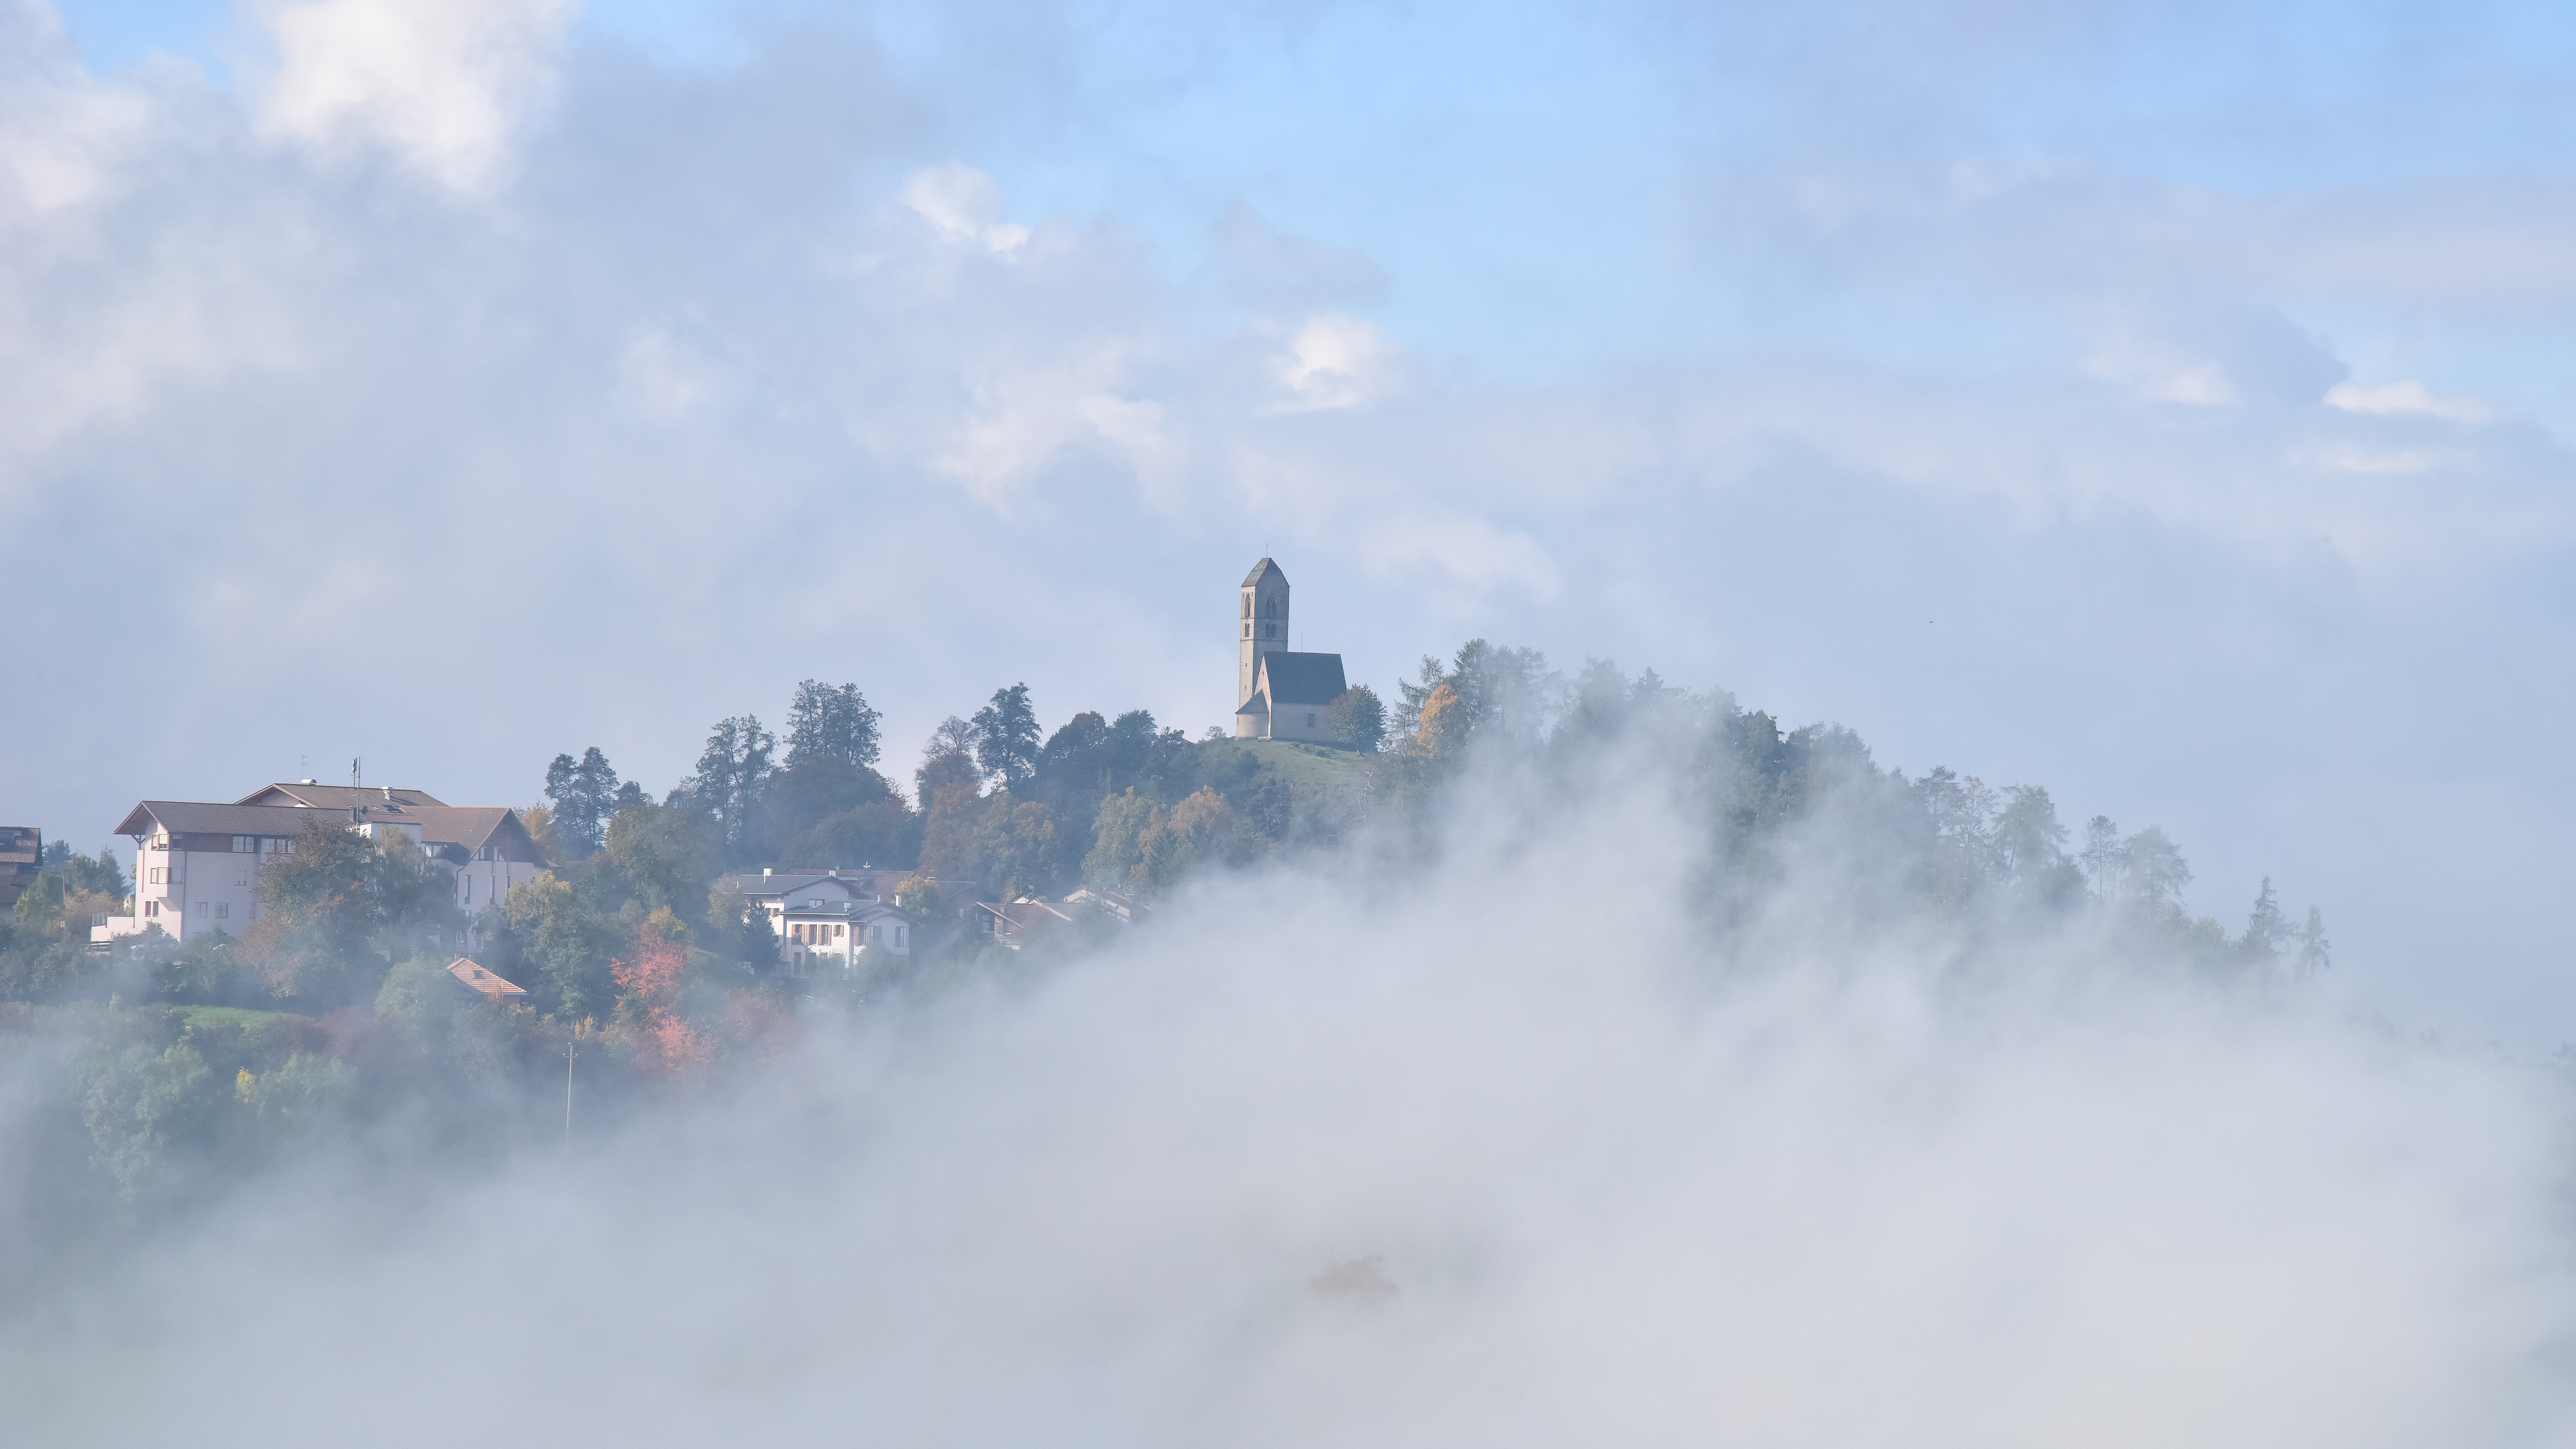
kirche, atmospheric phenomenon, sky, mist, fog, cloud, geological phenomenon, landscape, smoke, city, hill, winter